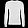
Label: Pullover